Ohio State Route 727

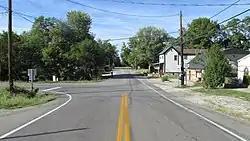
Northern terminus of SR 727 in Edenton looking southwest

All of SR 727 is nestled within the northeastern corner of Clermont County and follows the course of the Stonelick Creek for its entire length. SR 727 begins at an intersection with SR 131 in Stonelick Township and heads northeast. Almost immediately, it enters Wayne Township where it remains for the remainder of the route. The route passes through Modest, and continues northeast through a mix of residential areas, farmlands, and forested areas until it curves sharply to the northwest at the border of Stonelick State Park. SR 727 passes two park access roads before it crosses over the creek in front of the dam impounding Stonelick Lake. The route then curves back to the northeast curving around the lake along the way. Here, the park is on the southern side of the road while residences line the north side. Upon reaching the unincorporated community of Edenton, SR 727 ends at an intersection with SR 133. The route is not included as a component of the National Highway System, a network of routes determined to be the most important for the economy, mobility and defense of the nation.